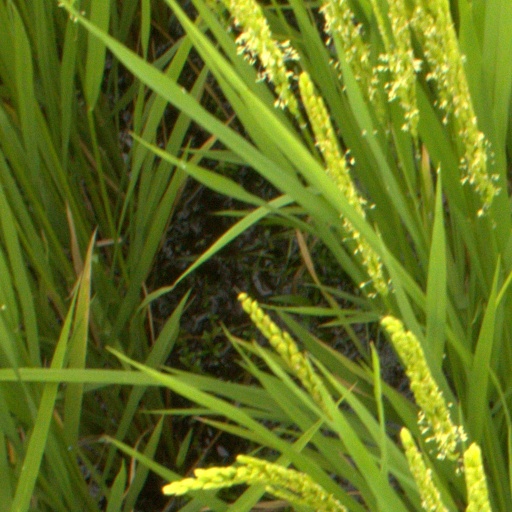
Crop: rice